History of the University of Texas at Arlington (1917–1965)

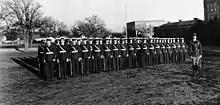
Sam Houston Rifles, 1939

GVC inherited the campus of the recently defunct Arlington Military Academy. It also purchased an additional of farmland from James Fielder to create a demonstration farm. Fielder's land is where Maverick Stadium and the J. D. Wetsel Service Center were later constructed. Aside from Fielder's farmland, the GVC campus only comprised in 1922. Upon arriving on campus in 1917, Dean Williams wrote that its condition was "badly neglected" and "in a state of decay". At the time, there were seven buildings in total: the academic building, two barracks, a women's dormitory, a mess hall, a gymnasium, and the dean's cottage.